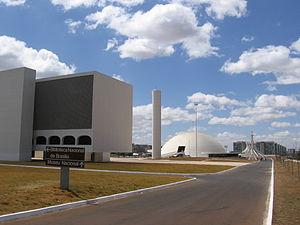
L'Axe monumental est une artère qui constitue le principal axe de circulation de Brasilia, capitale du Brésil.